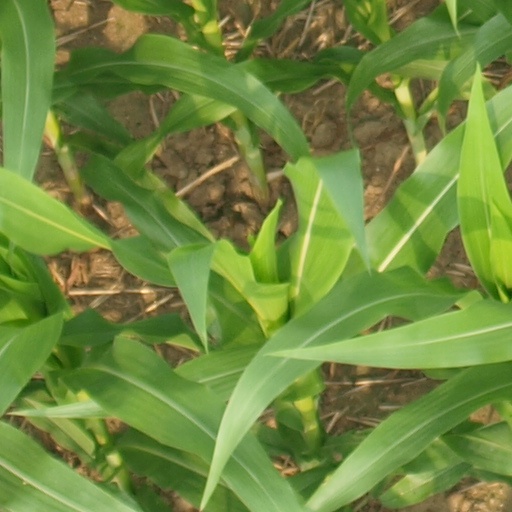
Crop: maize; corn